Elizabeth Arciniega

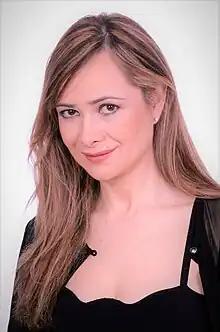
Elizabeth Arciniega (2018)

Elizabeth Arciniega (born Elizabeth Arciniega Haag) is a Mexican actress and director in living in Zürich.